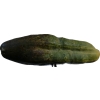
Label: cucumber